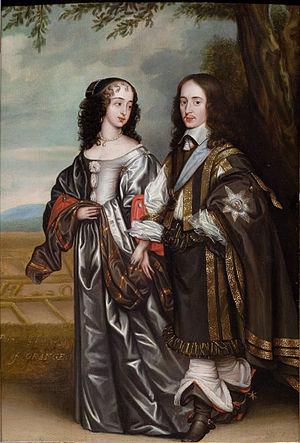
Le musée historique de La Haye est un musée sur l'histoire de la ville situé dans l'ancien bâtiment Sint Sebastiaansdoelen, le long de l'étang Korte Vijverberg à La Haye.